Mr. Muhsin

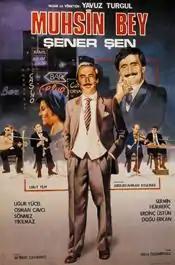
Theatrical poster

Mr. Muhsin is a 1987 Turkish drama film, written and directed by Yavuz Turgul, featuring Şener Şen as a solitary middle-aged music producer, approached by a young man who dreams of becoming a folk singer. The film was screened in competition at the 24th Antalya Golden Orange Film Festival, where it won Golden Oranges for Best Film, Best Actor, Best Supporting Actor and Best Script, and the 6th International Istanbul Film Festival, where it won a Special Jury Prize, and was voted one of the 10 Best Turkish Films by the Ankara Cinema Association.